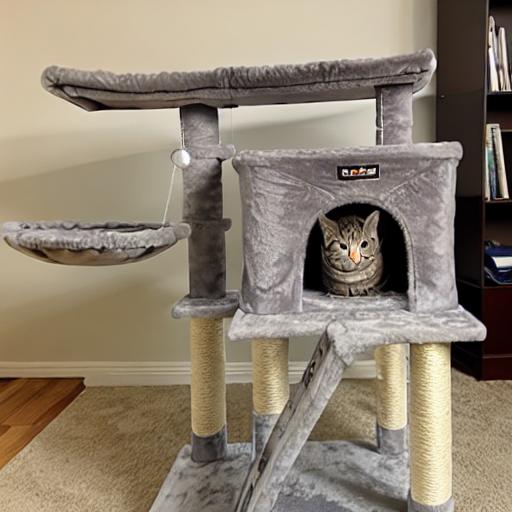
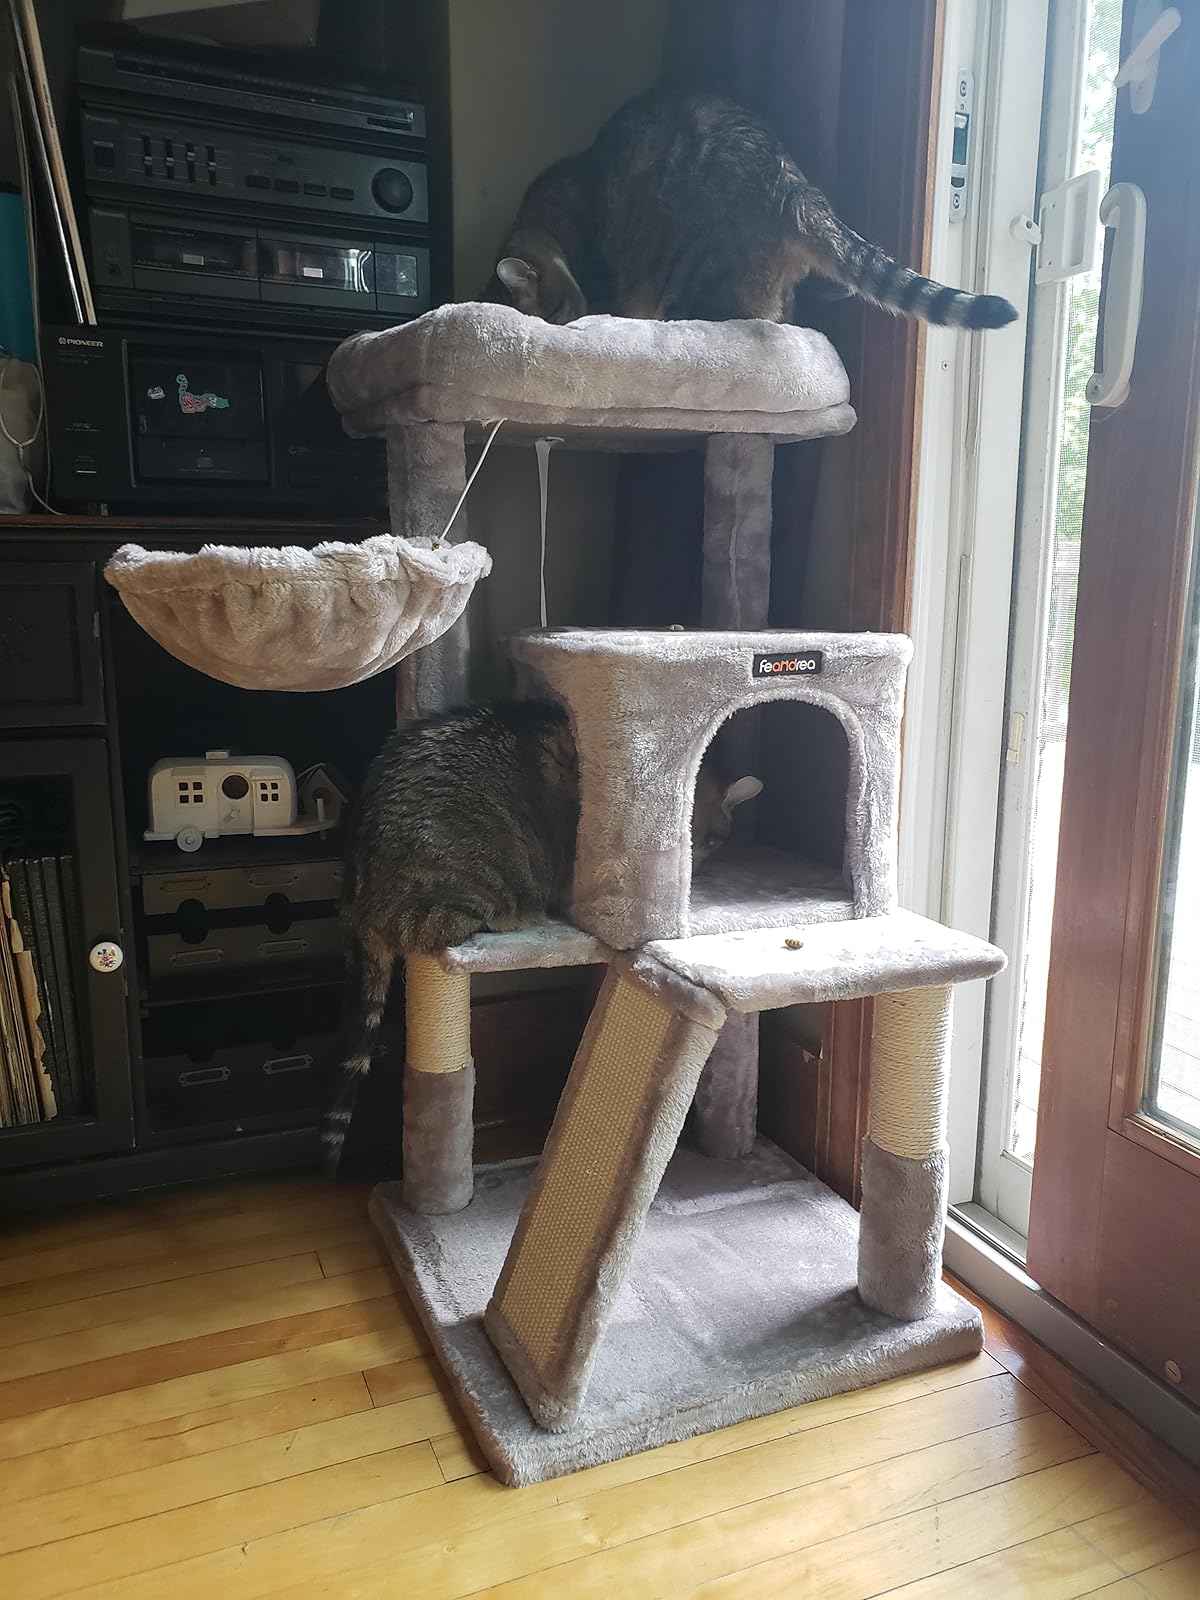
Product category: items_cat tree
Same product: no